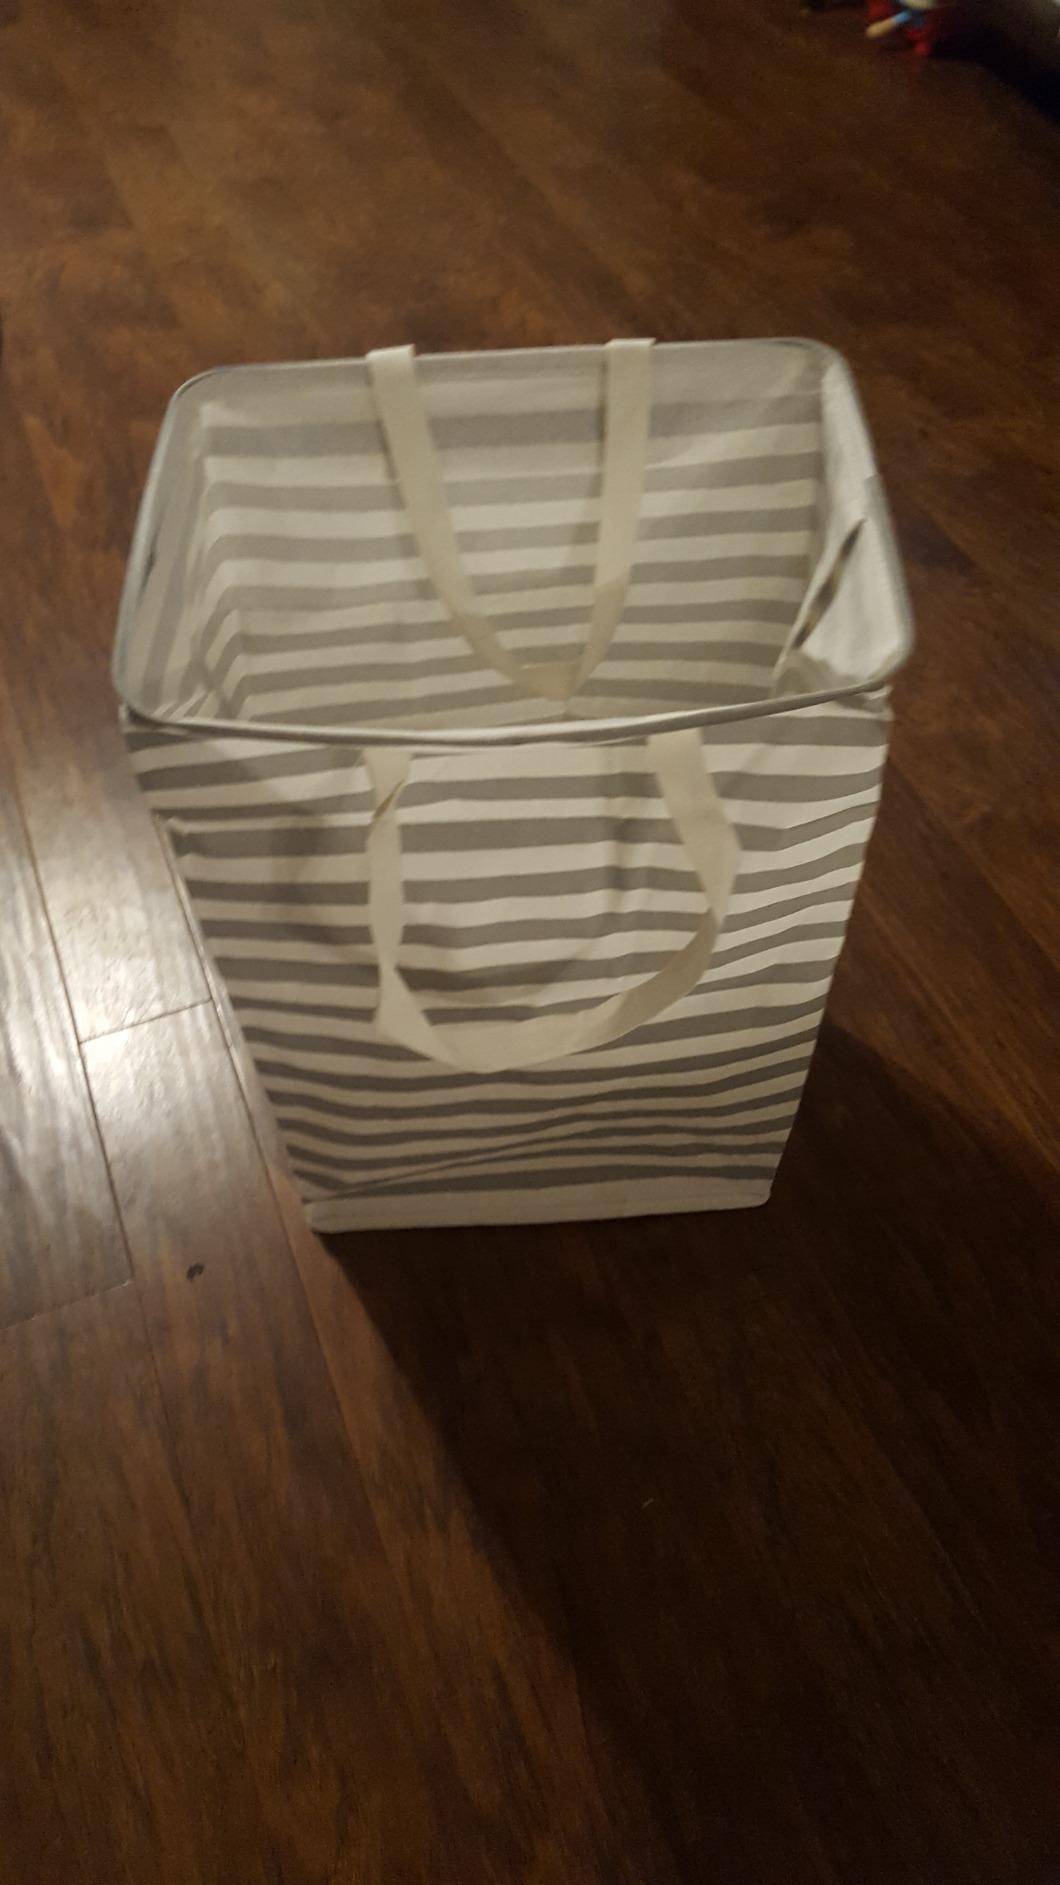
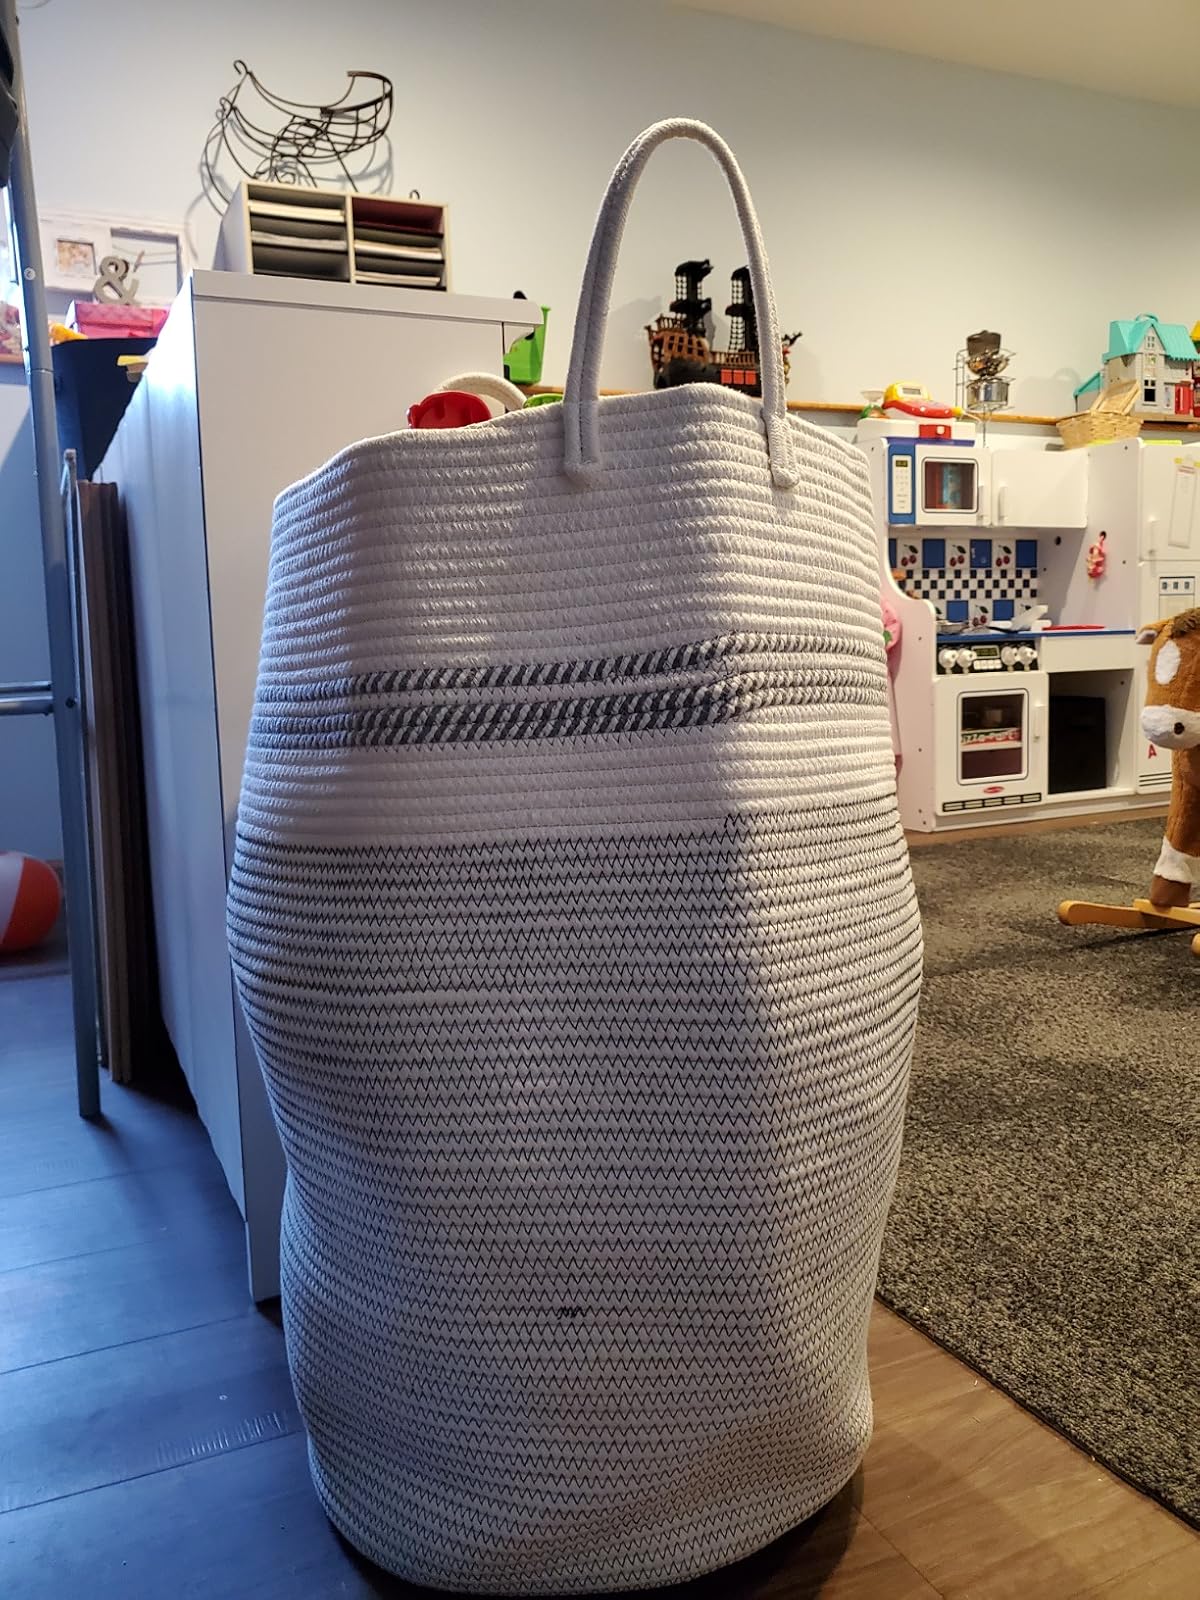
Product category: items_hamper
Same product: no